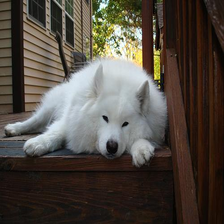
Species: dog
Breed: samoyed